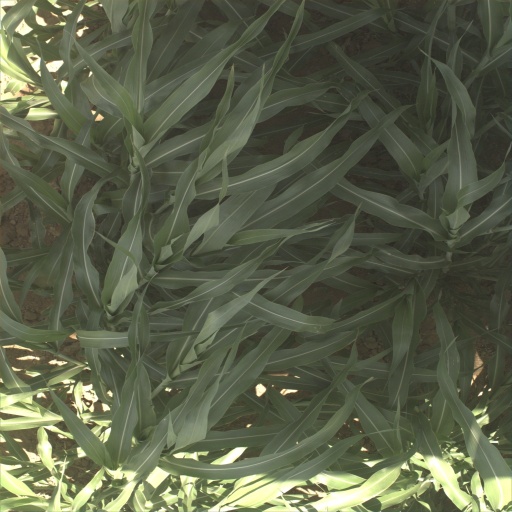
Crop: sorghum